Hertford College Boat Club

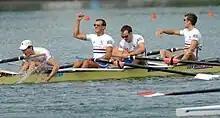
Paul Mattick wins gold at the 2007 World Rowing Championships in Munich

1997 saw the opening of new Longbridges boathouse, which replaced the older boathouse on the same site.